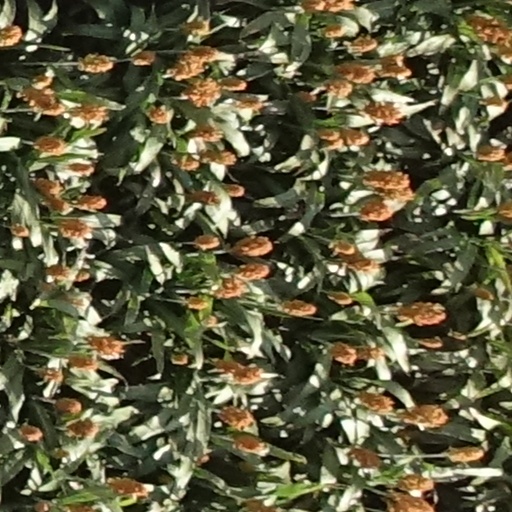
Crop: sorghum